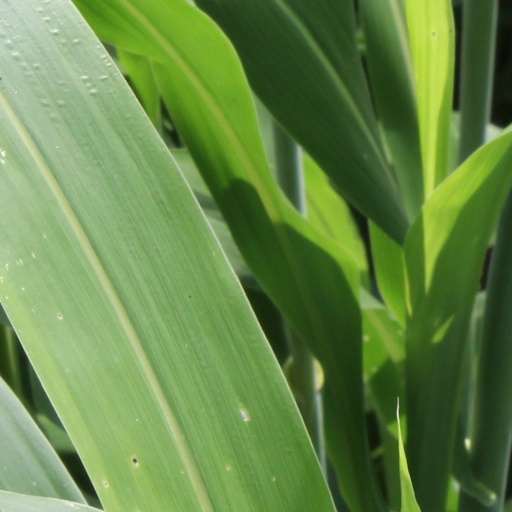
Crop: sorghum